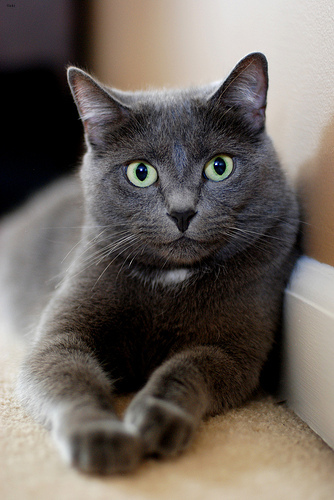
Animal: cat
Breed: russian_blue